Muzaffarpur

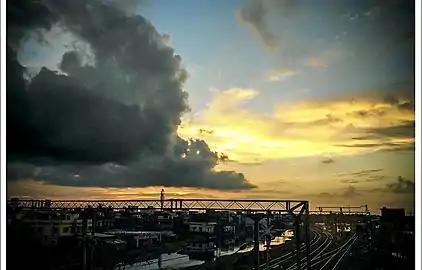
Aerial view of Muzaffarpur Junction with sunset view

The lychee crop, which is available from May to June, is mainly cultivated in the districts of Muzaffarpur and surrounding districts. Cultivation of litchi covers approximately an area of about 25,800 hectares producing about 300,000 tonnes every year. Litchi are exported to big cities of India like Mumbai, Kolkata, and even to other countries. India's share in the world litchi market amounts to less than 1%. The names of the litchi produced in Muzaffarpur are "Shahi" and "China". The fruits are known for excellent aroma and quality.